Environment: real
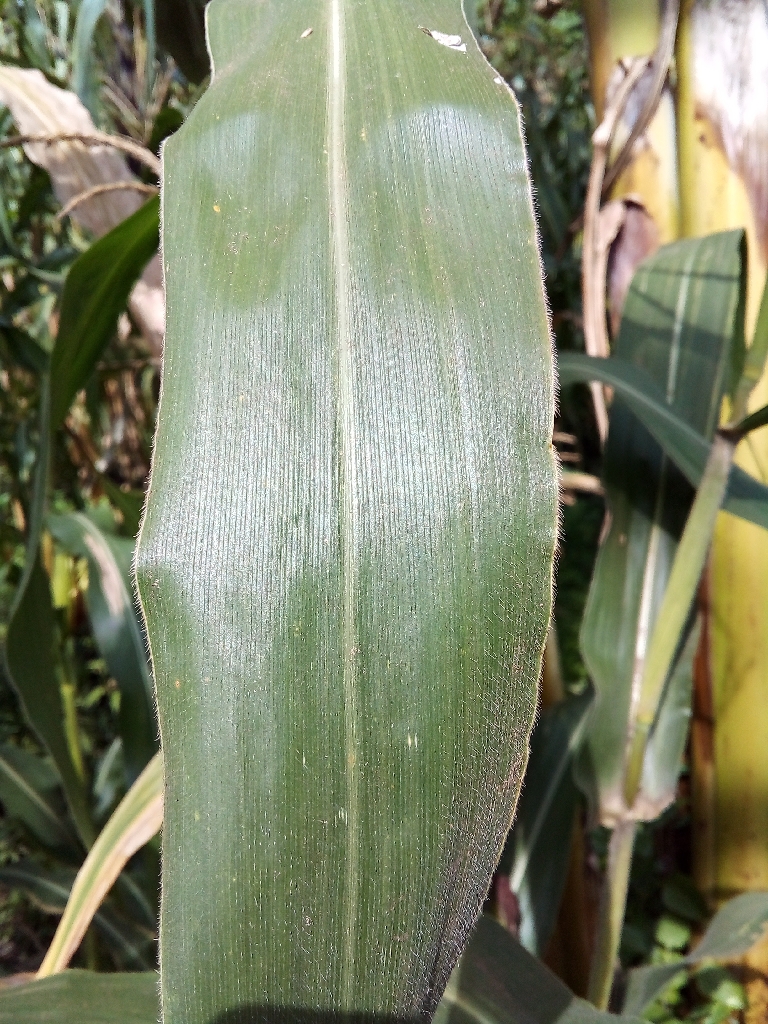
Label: healthy